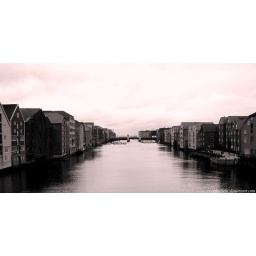
Old wooden houses by Nidelven